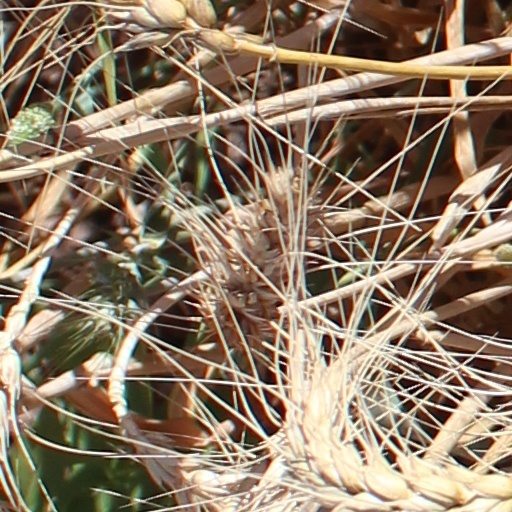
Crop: wheat